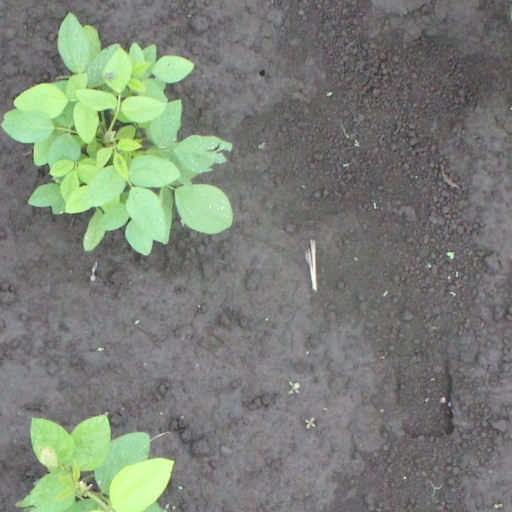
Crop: soybean